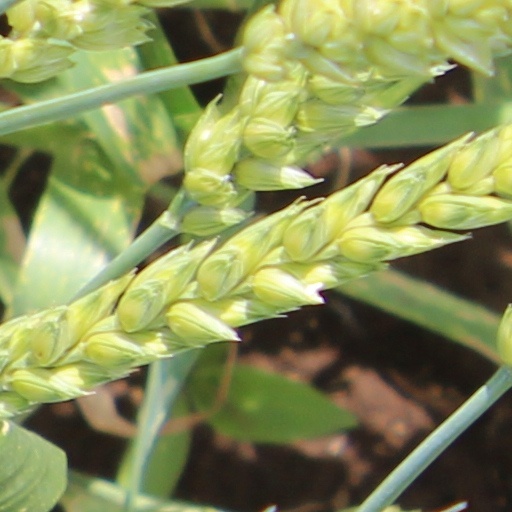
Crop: wheat